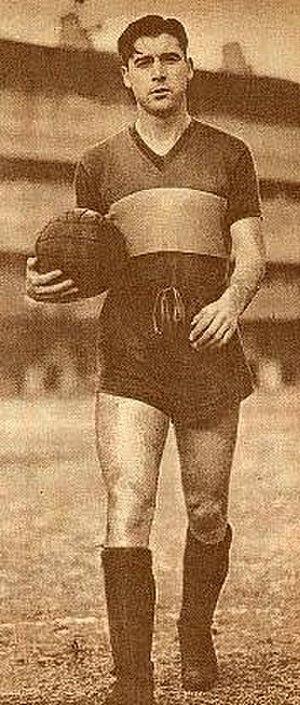
Ernesto Lazzatti, né le 5 septembre 1915 à Ingeniero White dans la province de Buenos Aires et mort le 30 décembre 1988, est un footballeur international, entraîneur et journaliste sportif argentin.